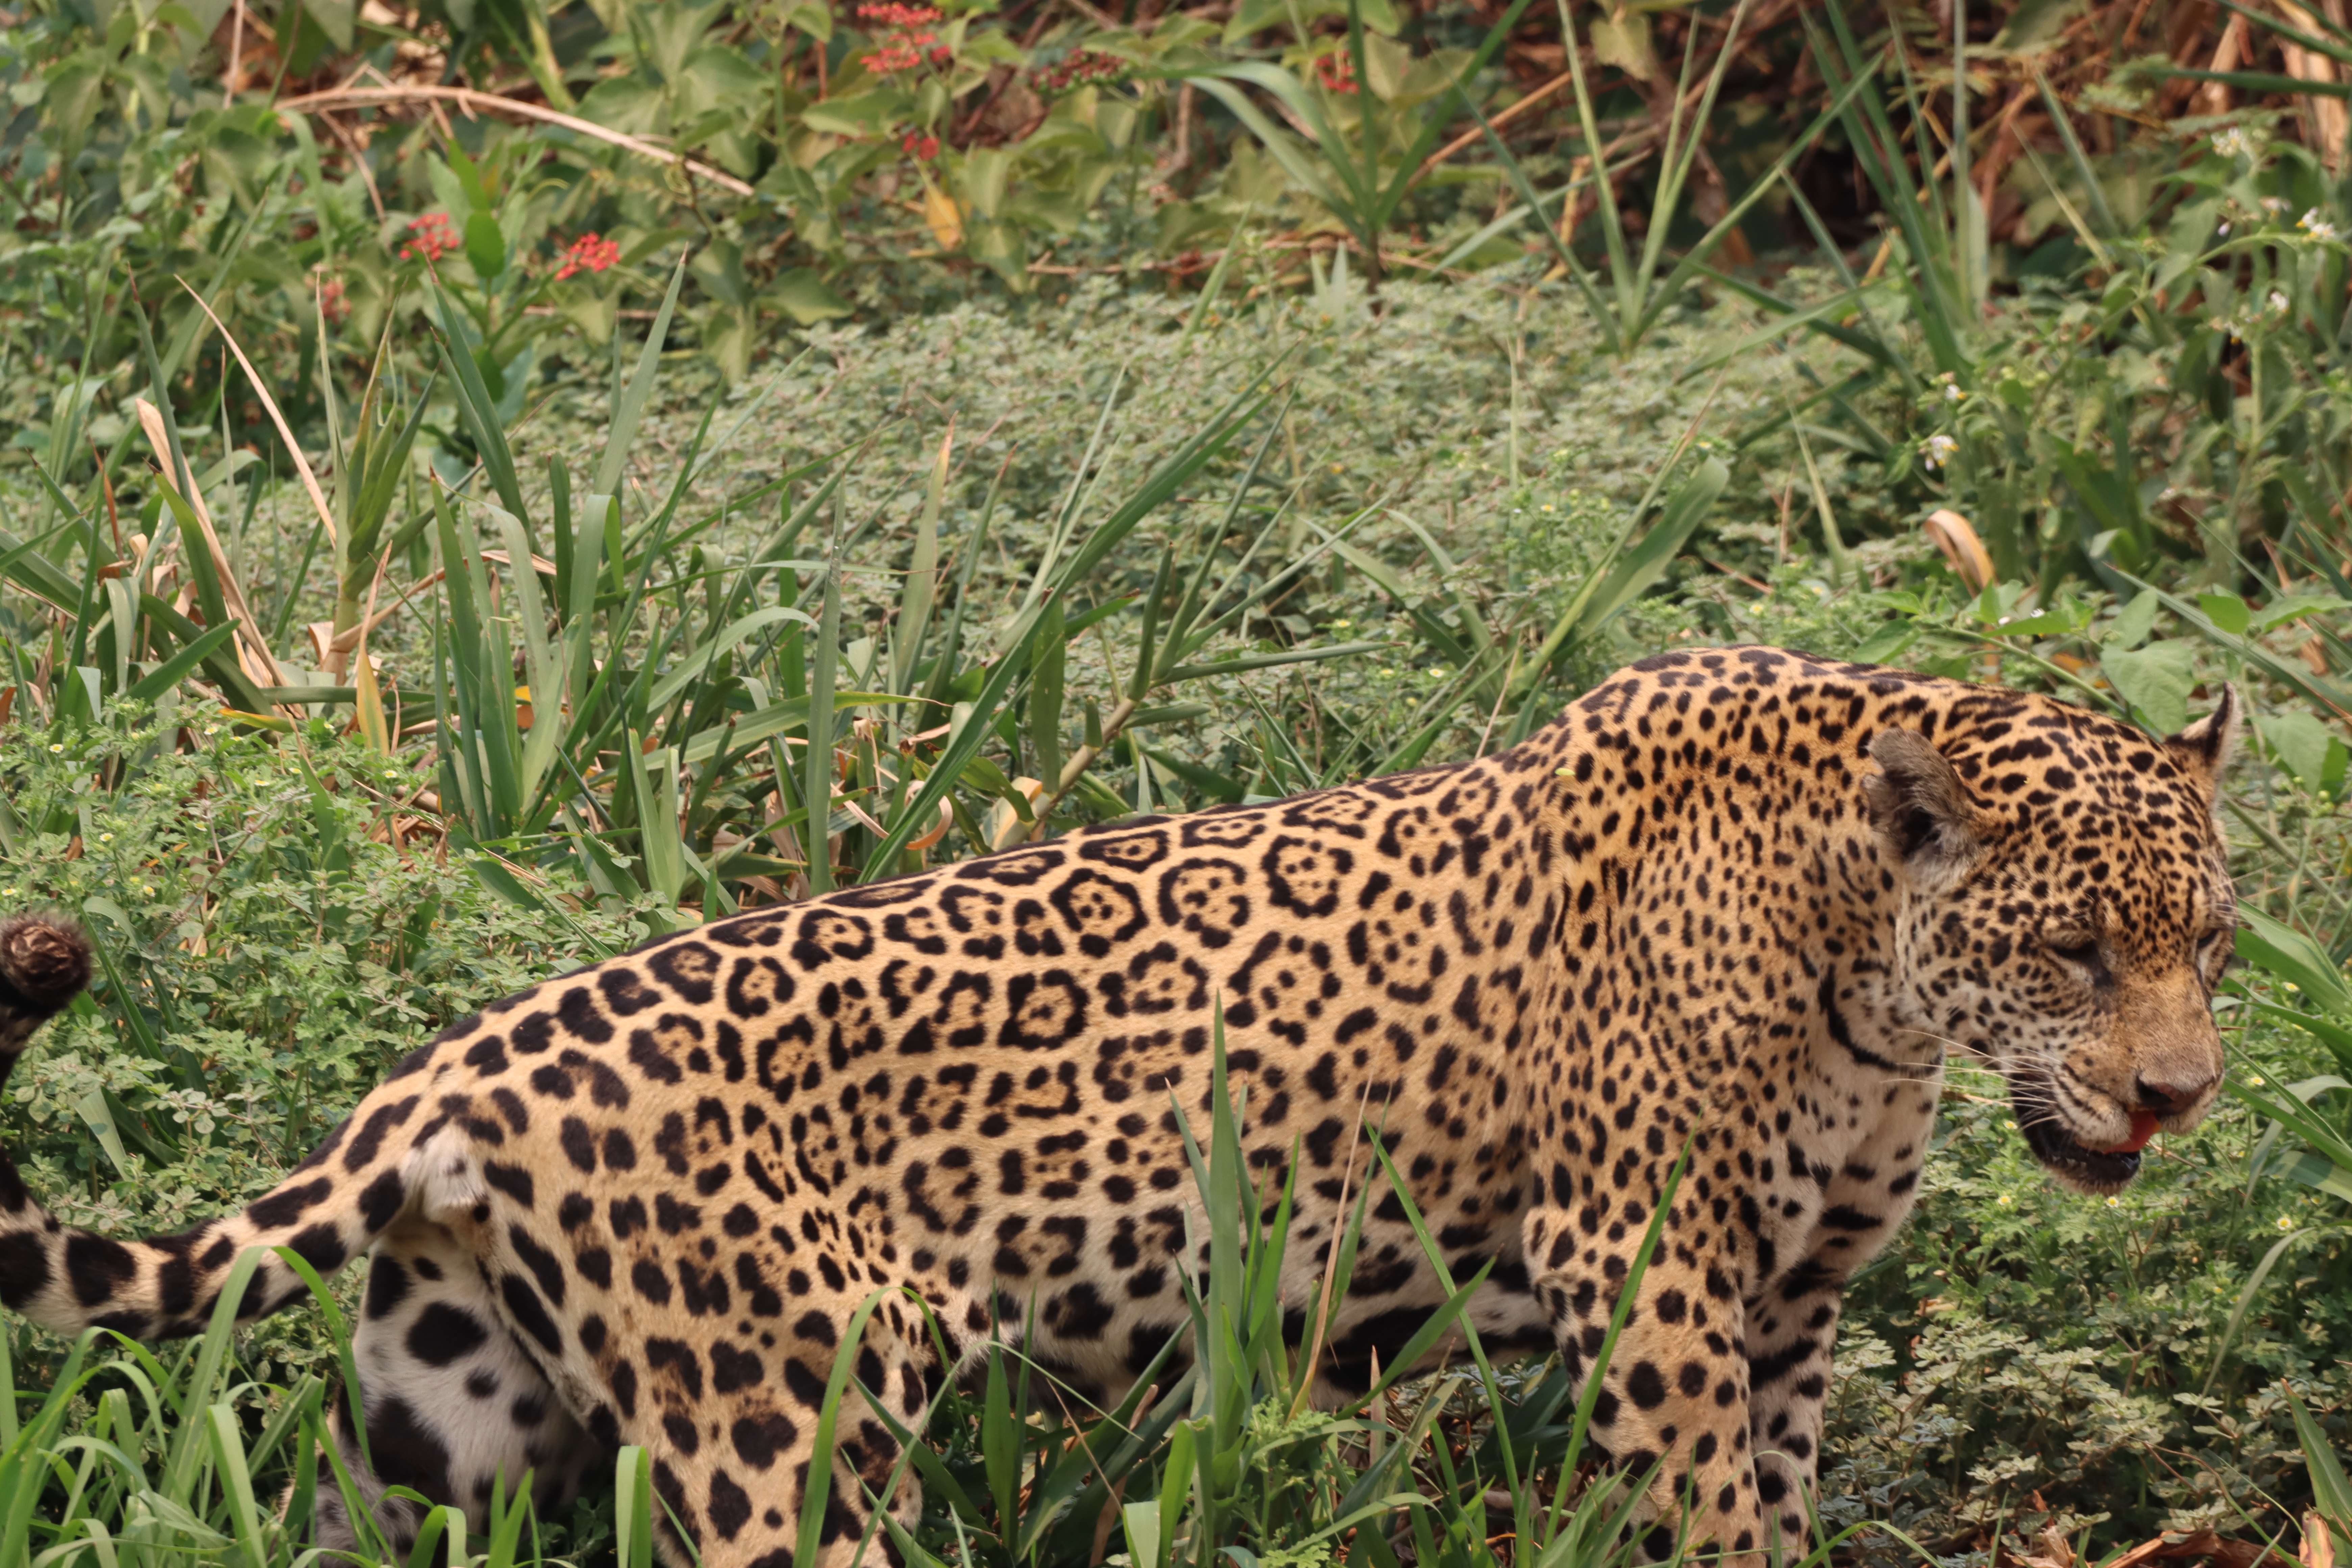
Jaguar: Overa